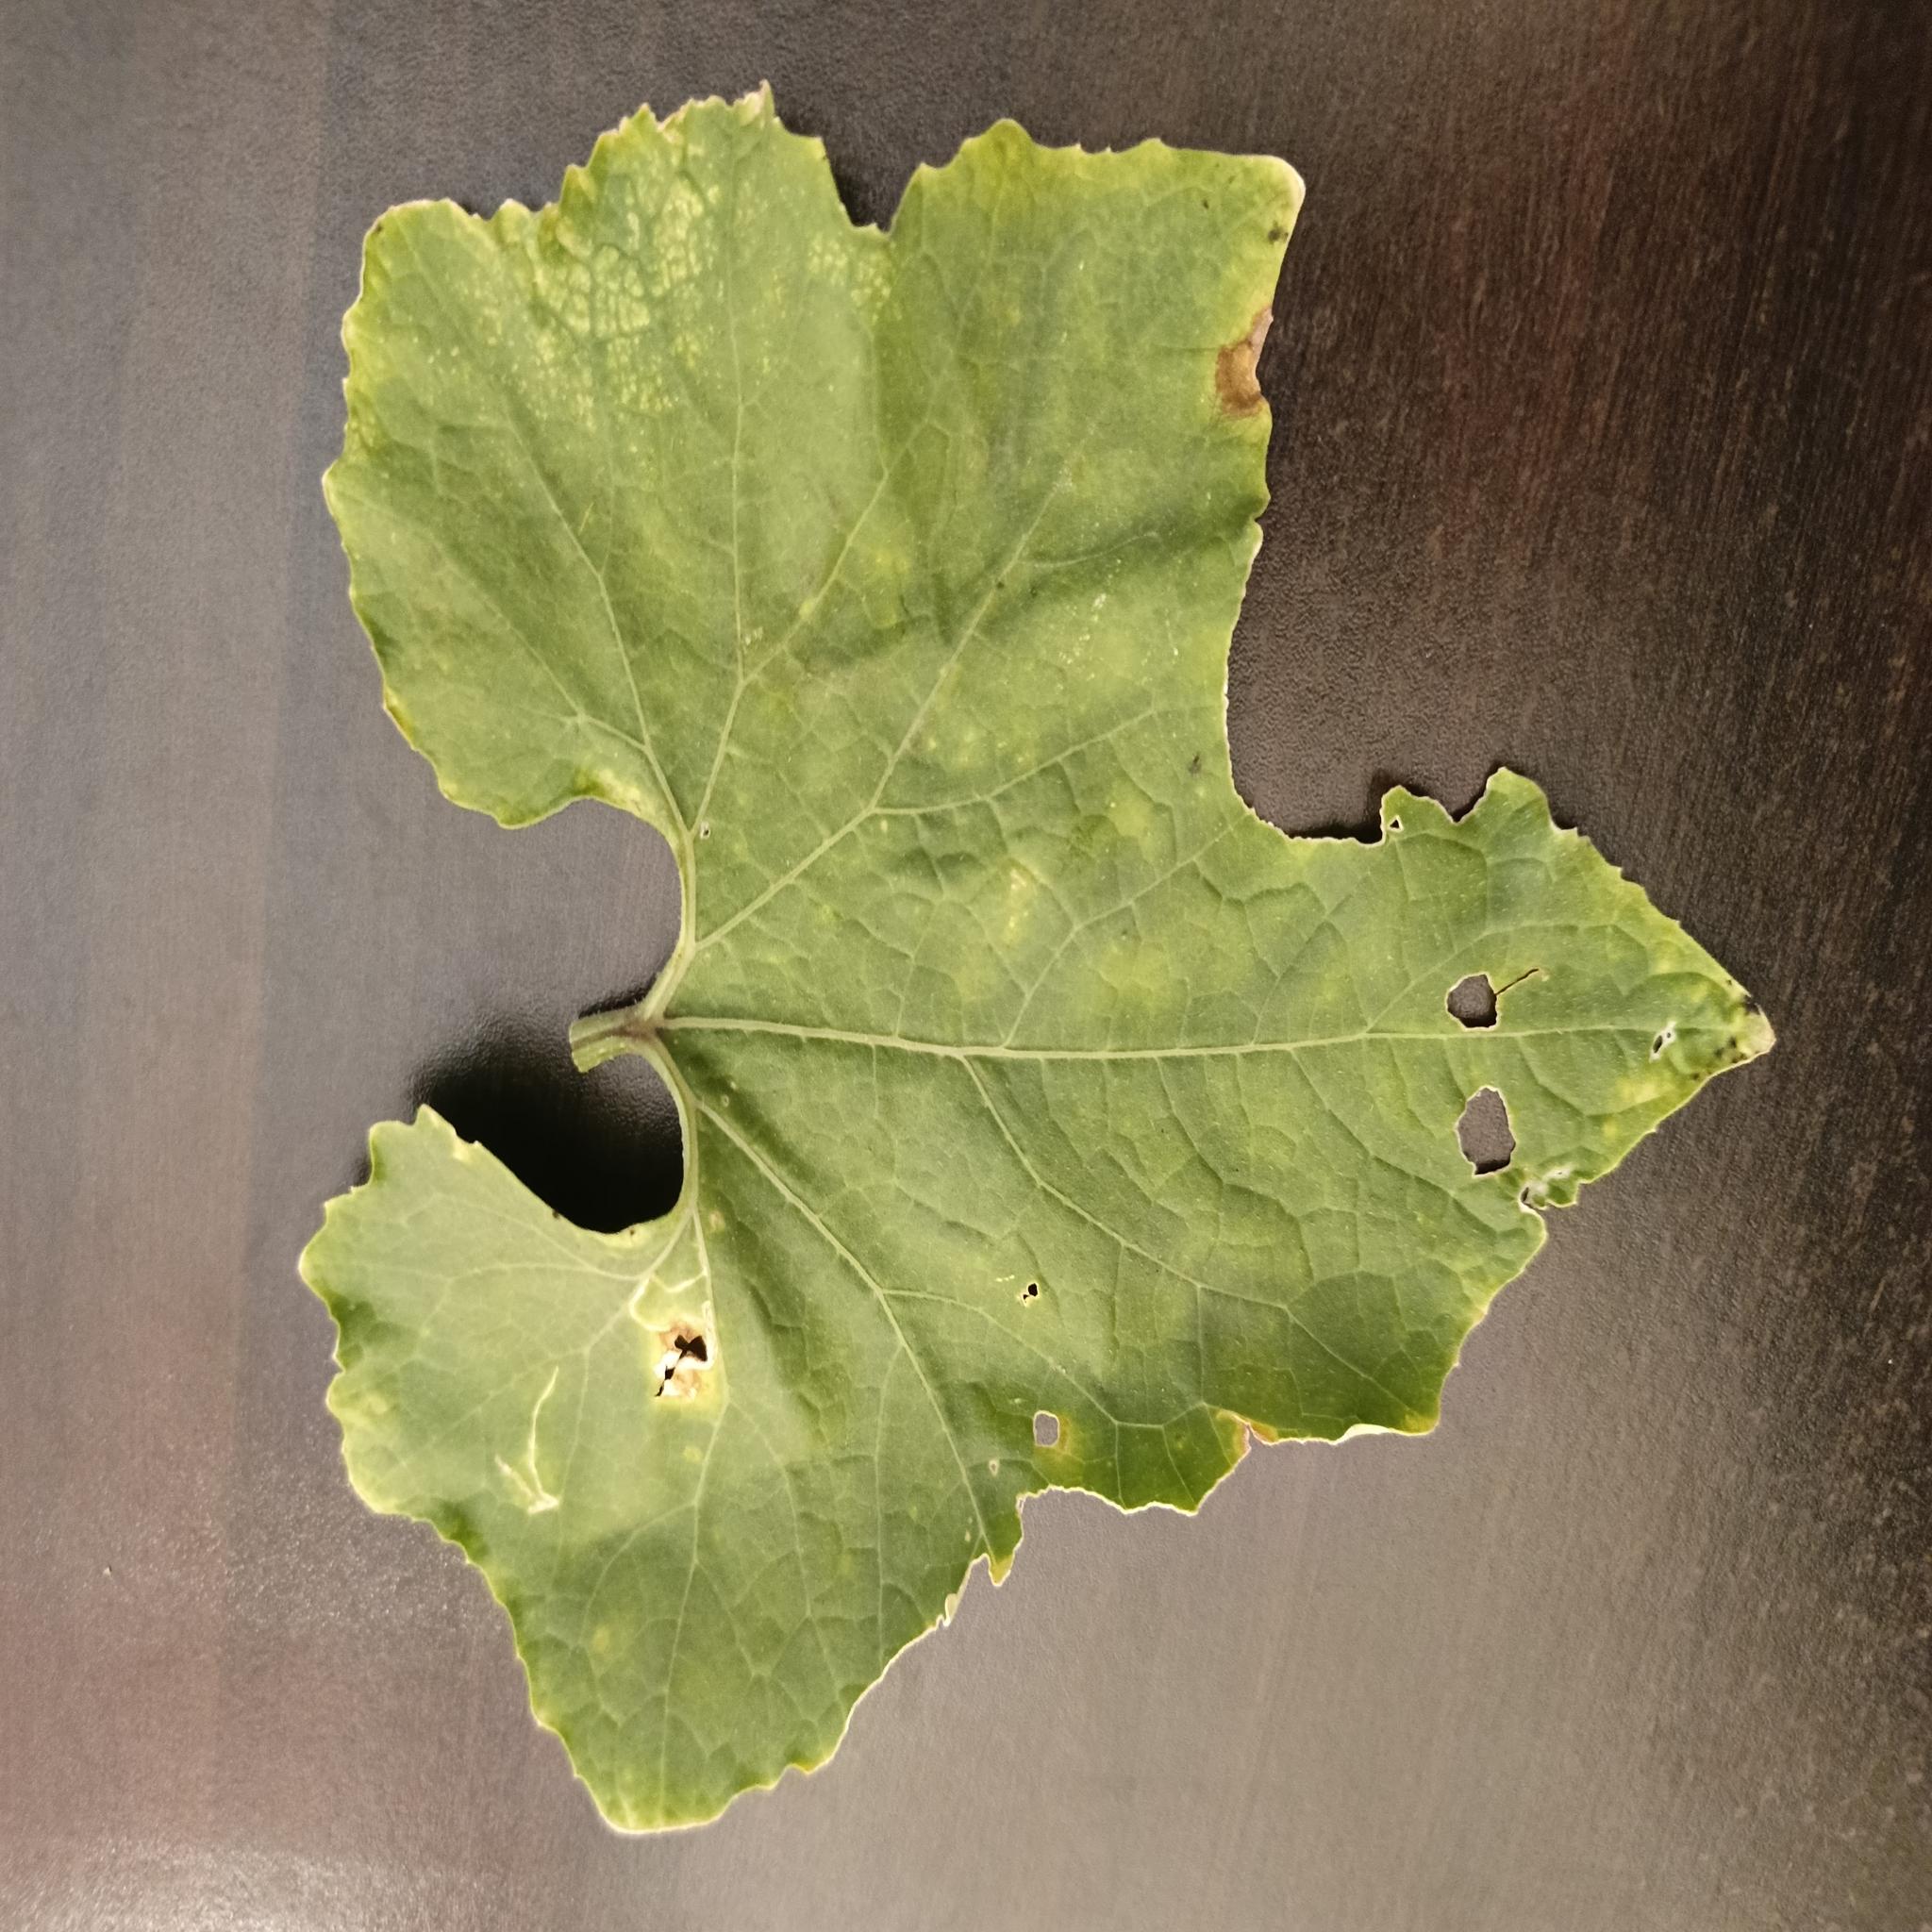
Label: Downy mildew